Mining maquis

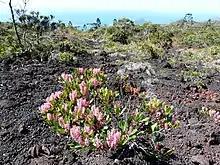
Rupicolous plant growing on mining maquis, Goro, New Caledonia

Soils are excessively poor in phosphorus, potassium and calcium and often abnormally rich in magnesium. This richness in magnesium leads to an imbalance in the calcium/magnesium ratio, in particular in the brown soils located at the base of the massifs which dominate the west coast (Boulinda, Kopéto, Koniambo, Tiébaghi, etc.) Most mining maquis soils also have abnormally high levels of chromium, cobalt, nickel and manganese, the latter two elements having been found to be toxic in some soils. These particular edaphic conditions are the main cause of the low dynamism of the mining maquis, which results in a slow growth of the species, a remarkable floristic and structural stability in the absence of disturbance and a certain resistance to anthropization, marked by the absence of any lasting invasion of gregarious introduced species.